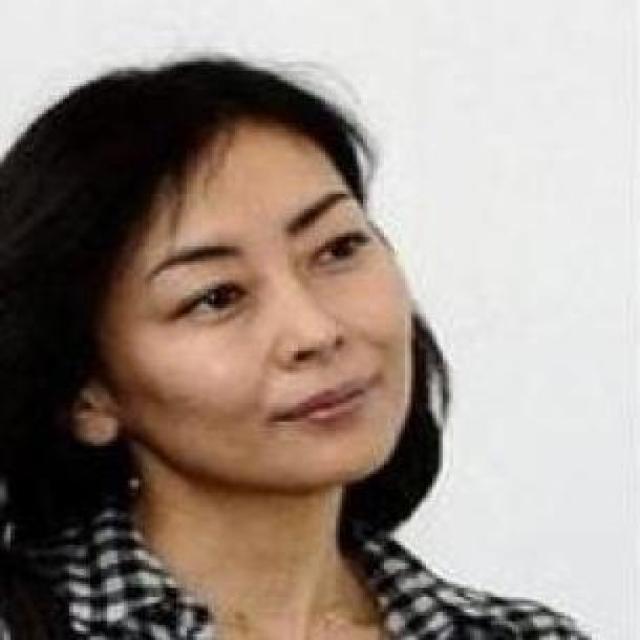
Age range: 21-44